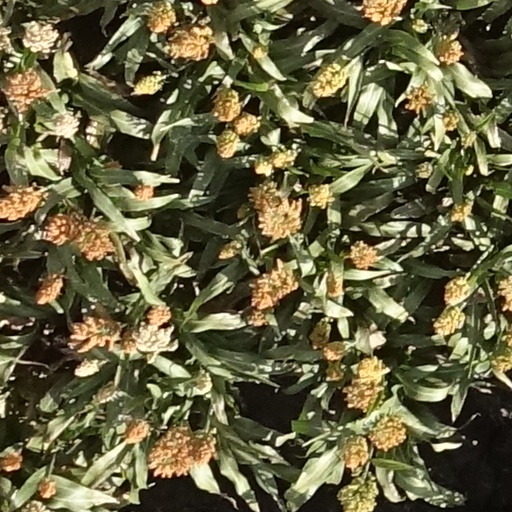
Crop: sorghum